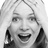
Emotion: surprise